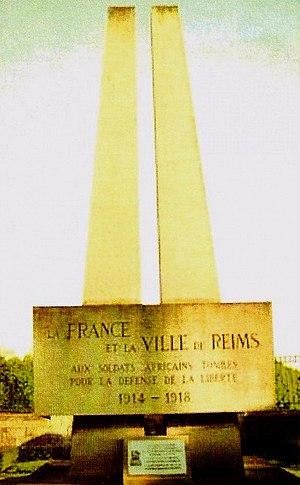
Le Monument aux héros de l'Armée noire est un groupe monumental en bronze érigé à Reims en 1924 pour rendre hommage aux tirailleurs sénégalais qui ont défendu la ville pendant la Première Guerre mondiale.